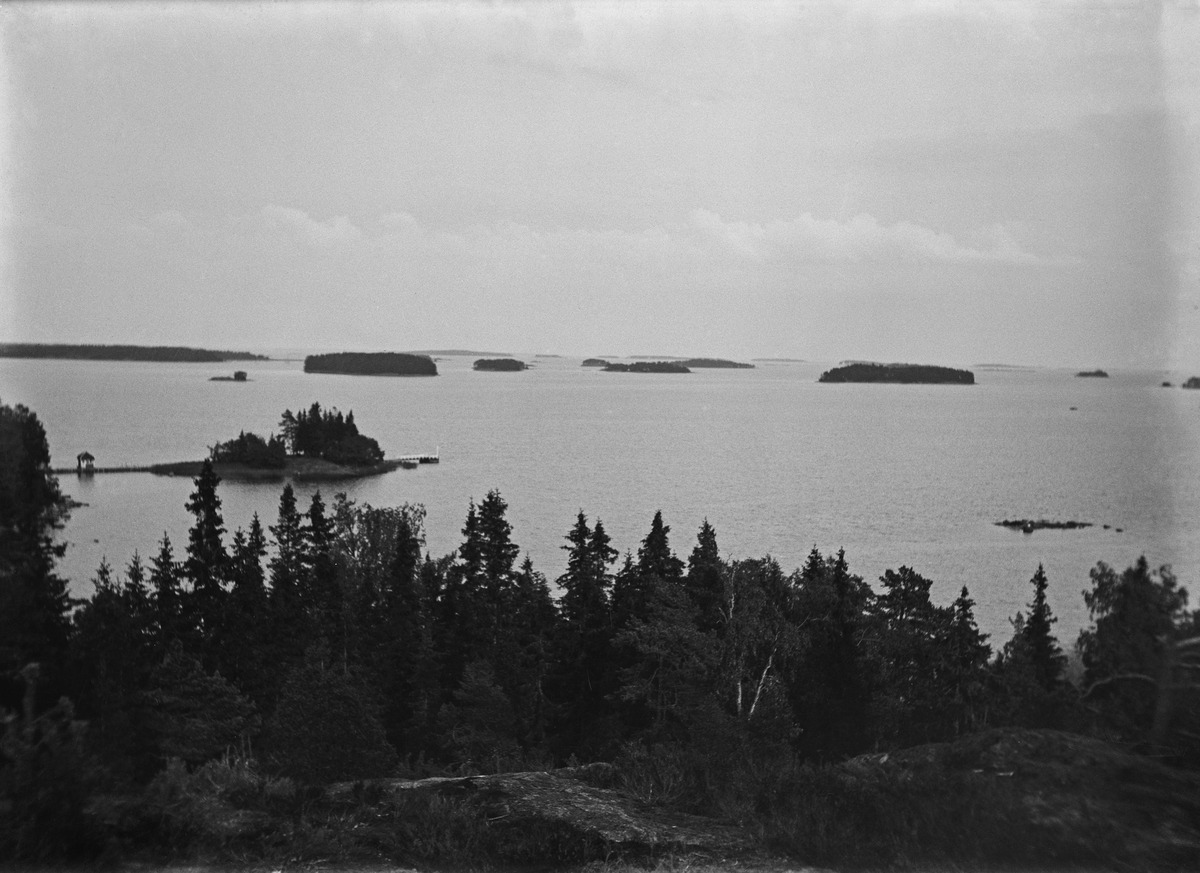
Näköala merelle
sisällön kuvaus: Näköala merelle. mustavalkoinen
Kuvaaja: Nyberg, Ragnar, valokuvaaja
Ajankohta: kuvausaika 1910-1920 -luku
Aiheet: meri, saaret, sillat, metsät, näkymät, maisemat